Augustus Pitt Rivers

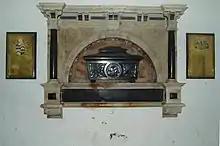
Memorial to Augustus Pitt Rivers in St Peter's Church at Tollard Royal

Pitt Rivers was an advocate for cremation. Even though many people believed that it was immoral to destroy a corpse, the cremation movement favoured a practical way to dispose of bodies. Pitt Rivers was cremated after his death in 1900.